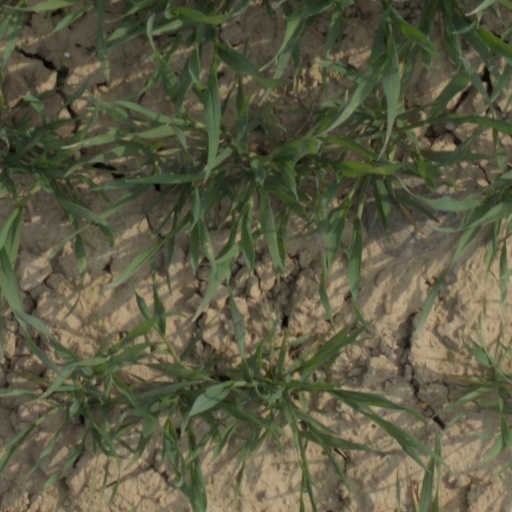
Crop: wheat